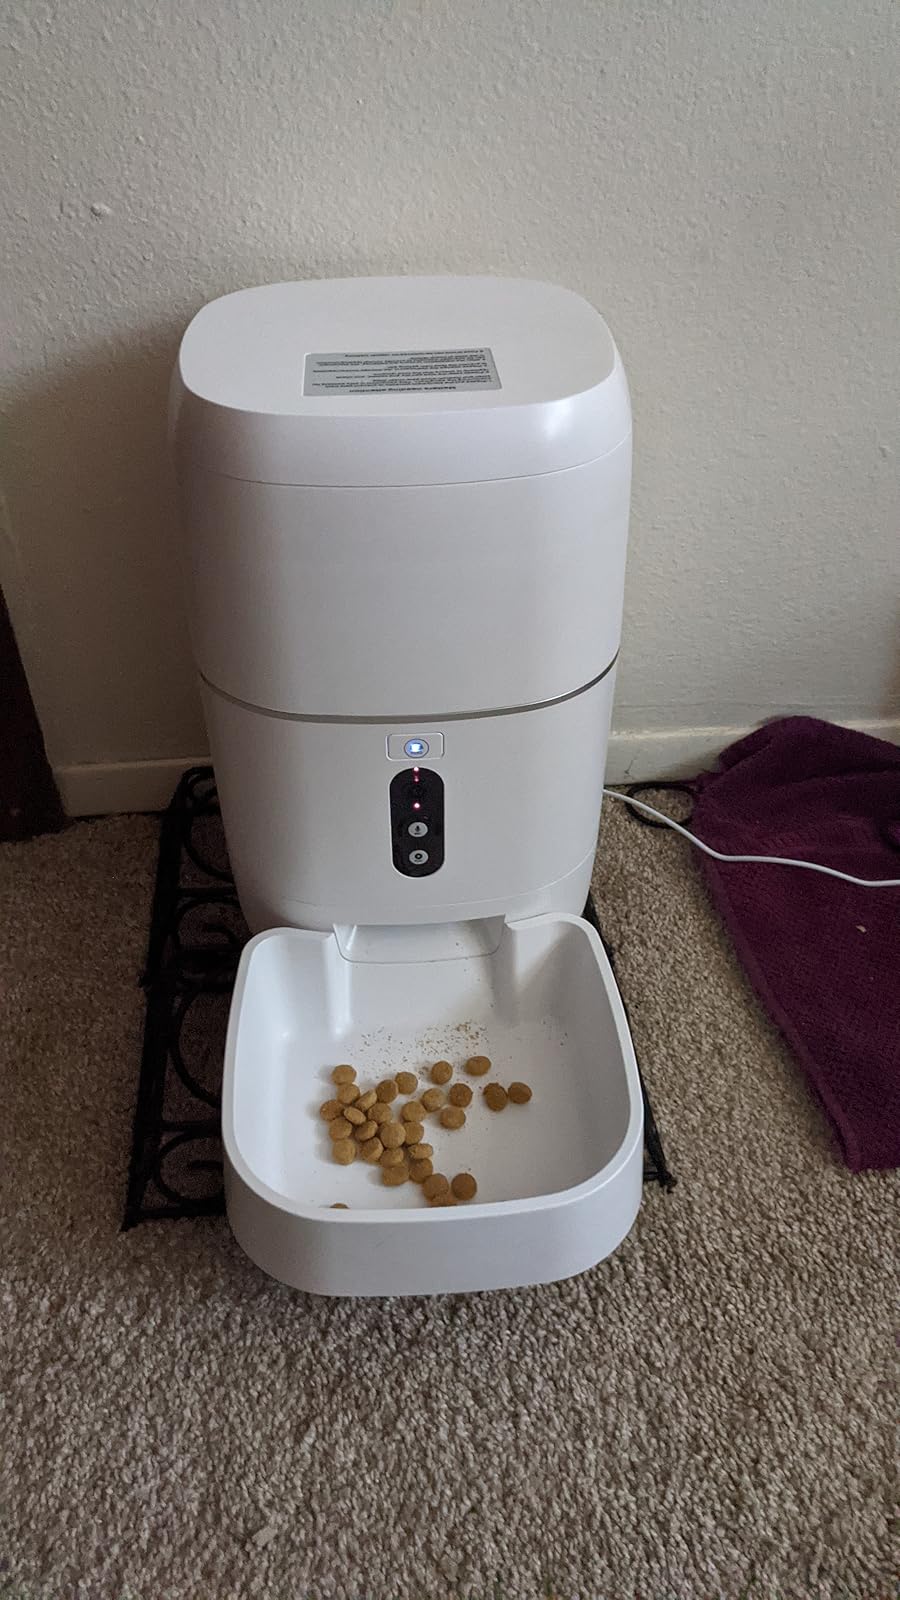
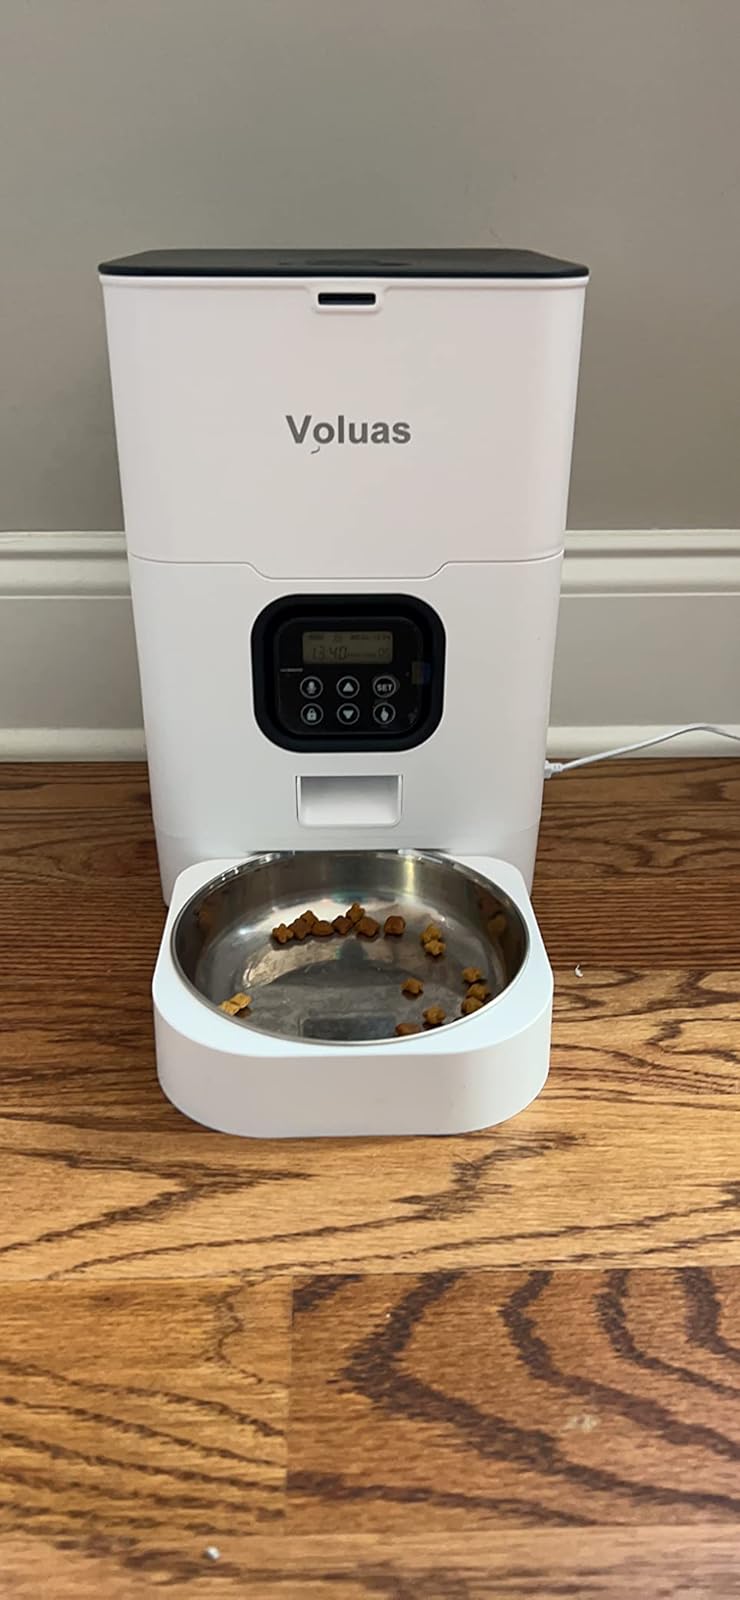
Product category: items_feeder
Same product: no